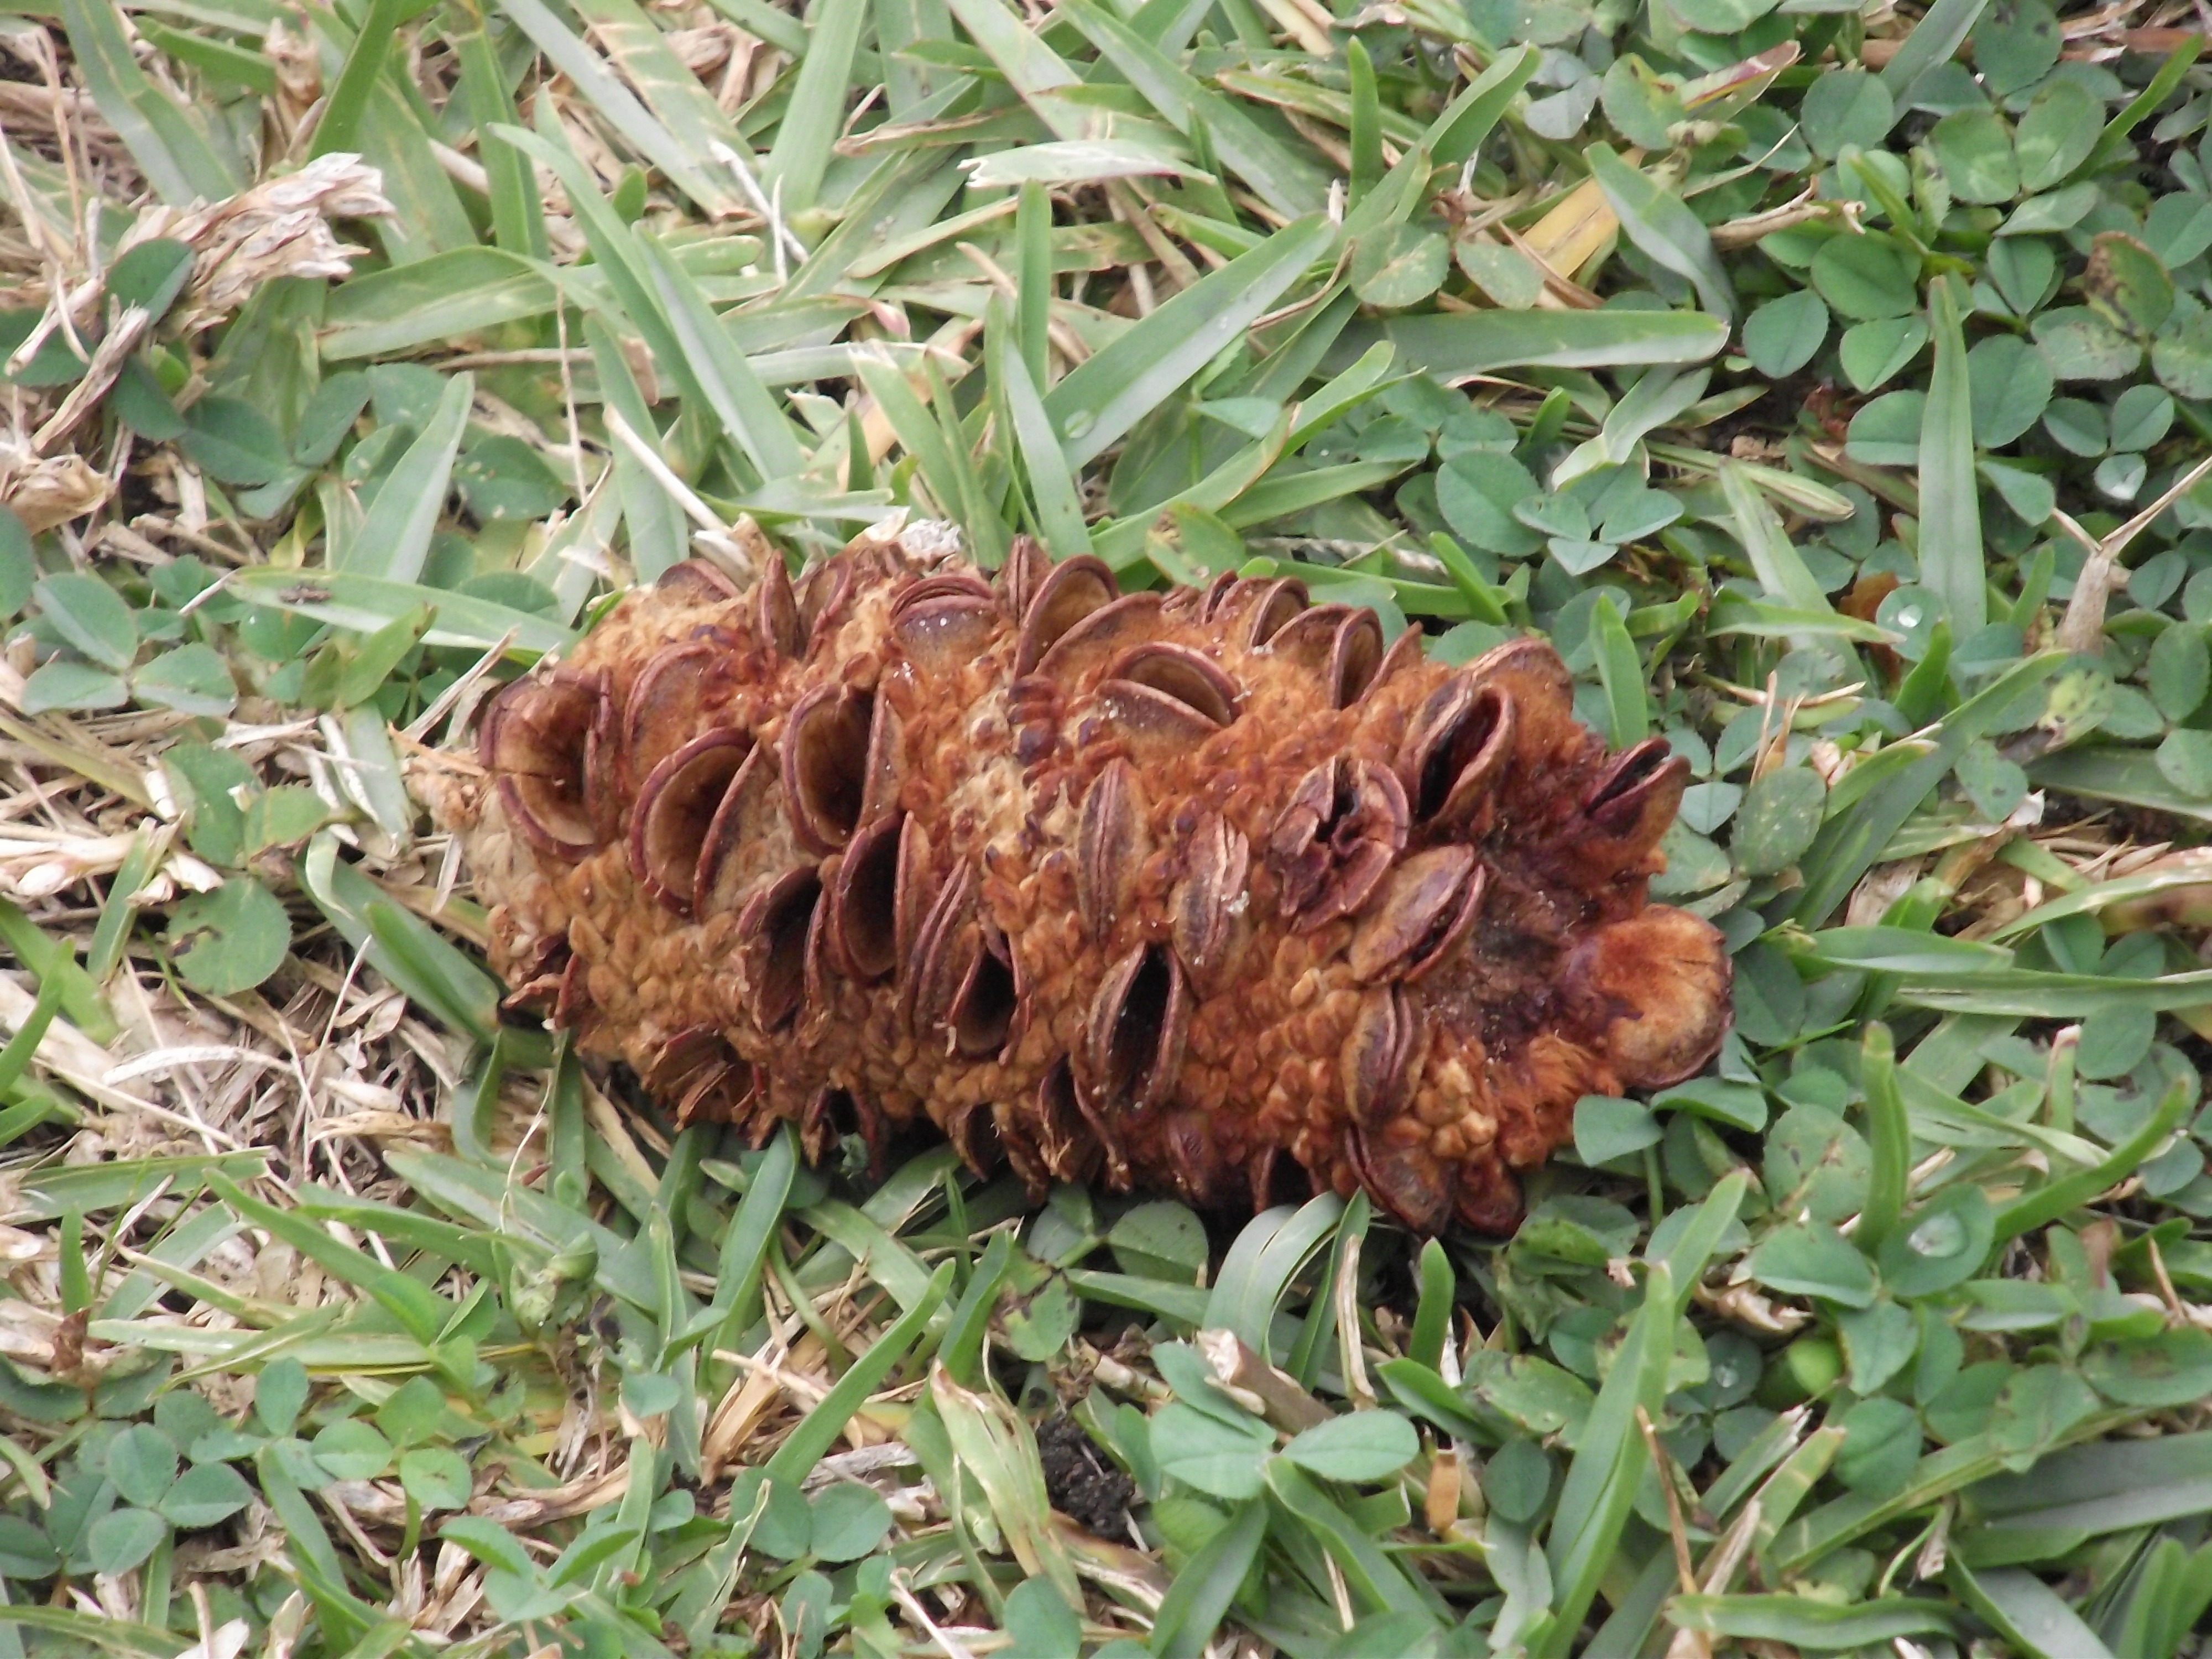
grass, plant, lawn, leaf, flower, insect, brown, dried, pod, seed pod, flora, fauna, australia, native, banksia, grass family